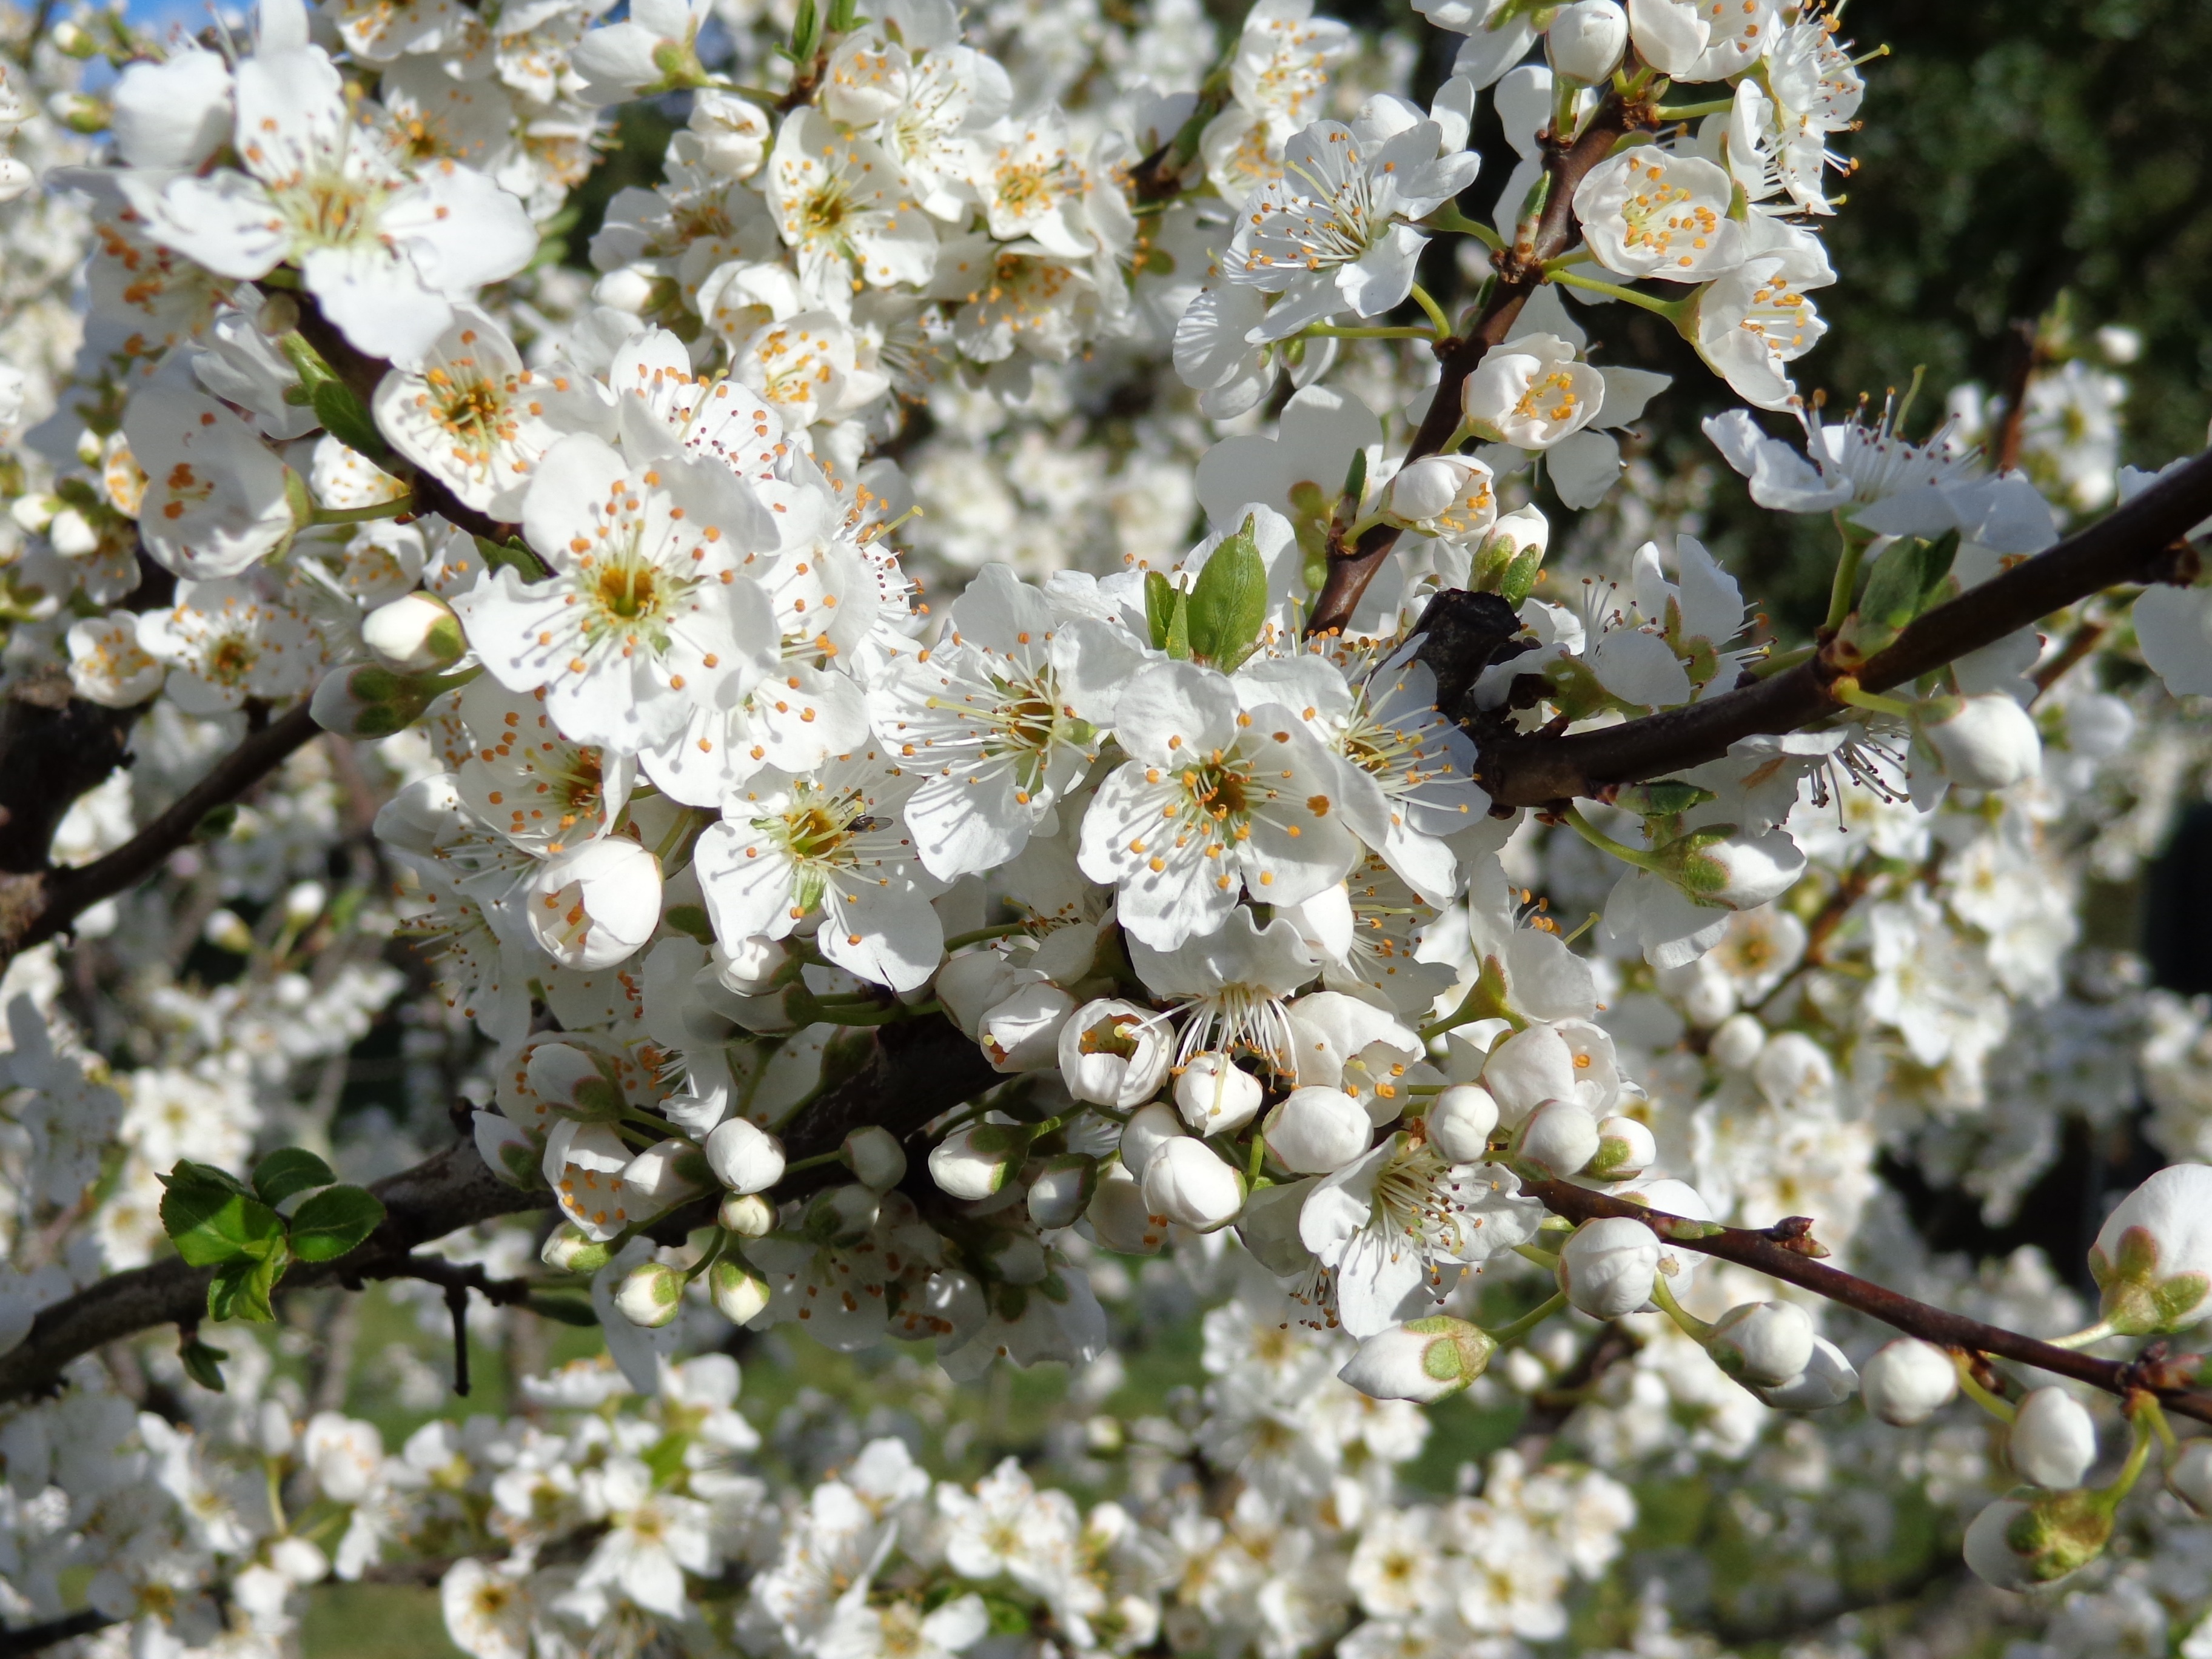
tree, nature, branch, blossom, plant, white, fruit, berry, flower, food, spring, produce, botany, flora, cherry blossom, flowers, shrub, fruit tree, cherry, macro photography, prunus spinosa, flowering plant, rose family, land plant